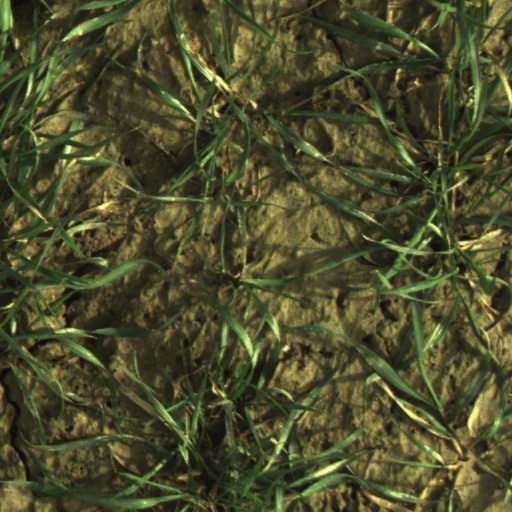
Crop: wheat